Never on Tuesday

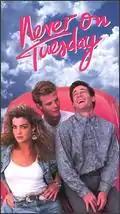
VHS cover

Never on Tuesday is a 1989 American comedy film written and directed by Adam Rifkin. The film was released on VHS video rental by Paramount Home Entertainment in 1989 and was originally slated to be re-released in the United States on DVD format through City Lights Entertainment before the company went out of business.